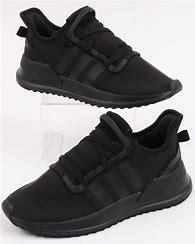
Brand: Adidas
Model: U_path Run